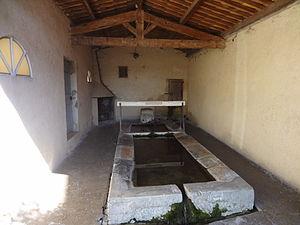
Les Mées, en provençal Lei Mèas, est une commune française située dans le département des Alpes-de-Haute-Provence en région Provence-Alpes-Côte d'Azur. Ses habitants sont appelés les Méens.